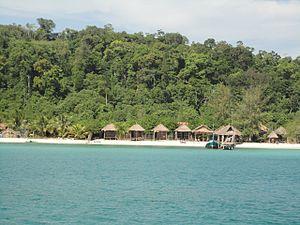
Koh Rong, aussi romanisé en Kaôh Rōng ou Kos Rong, est la deuxième plus grande île du Cambodge. Koh Rong veut dire « île grotte » en khmer. Située dans la province de Kaoh Kong à environ 25 kilomètres au large de Sihanoukville, dans le golfe de Thaïlande, l'île a une superficie d'environ 78 km².